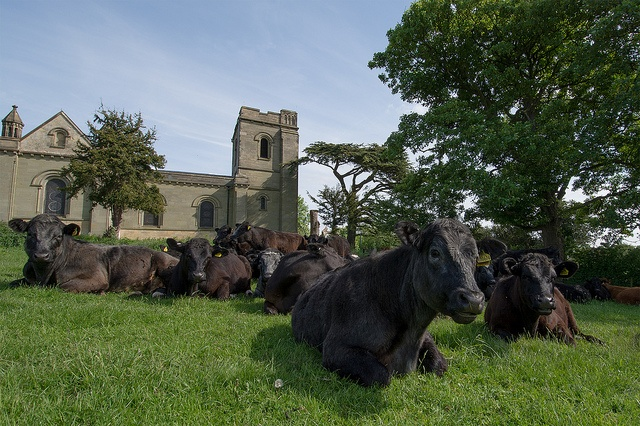
a field that has a bunch of cows in it
A herd of cattle laying on top of a grass covered field.
A herd of cattle that are sitting on the grass.
The cows are all laying in front of the large house
A group of cows resting in a field near a building.